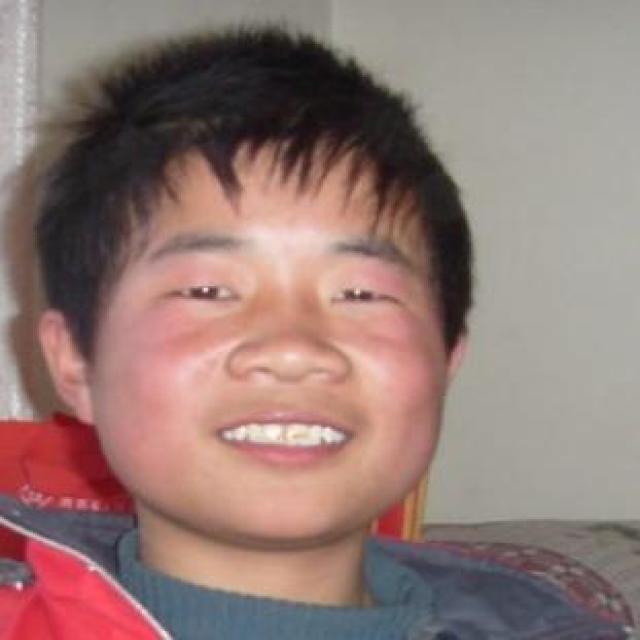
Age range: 13-20